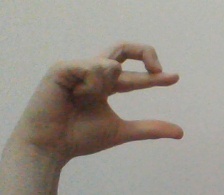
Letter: thal